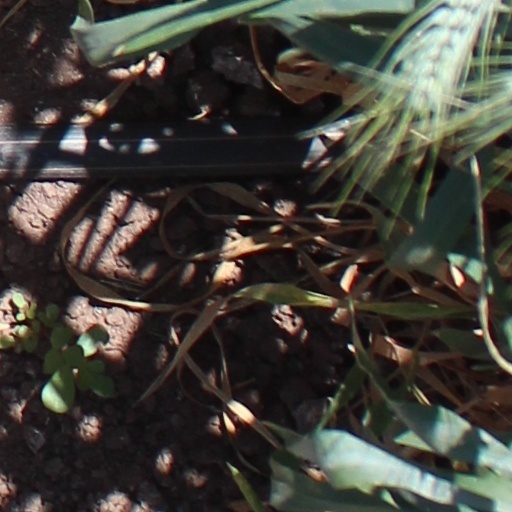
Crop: wheat